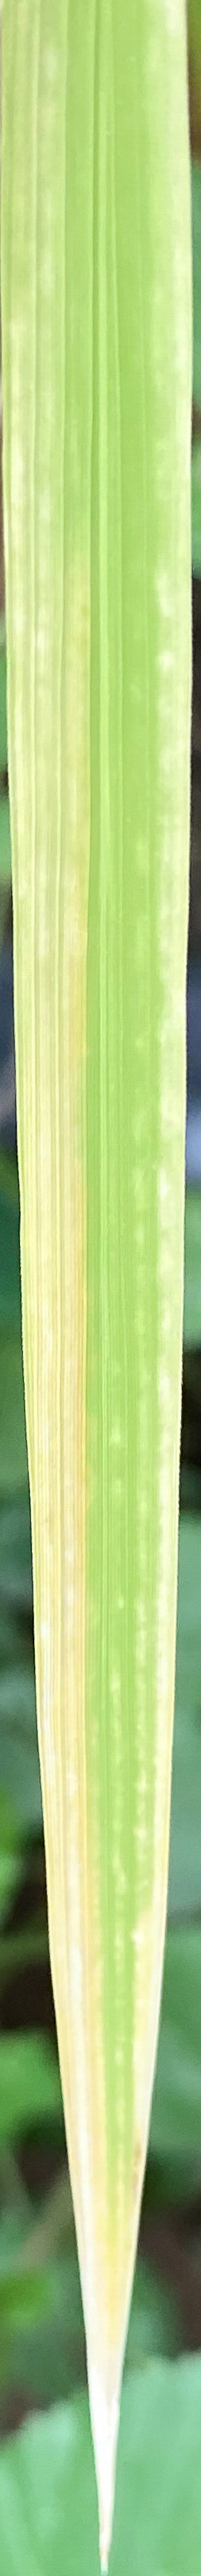
Nhãn: N